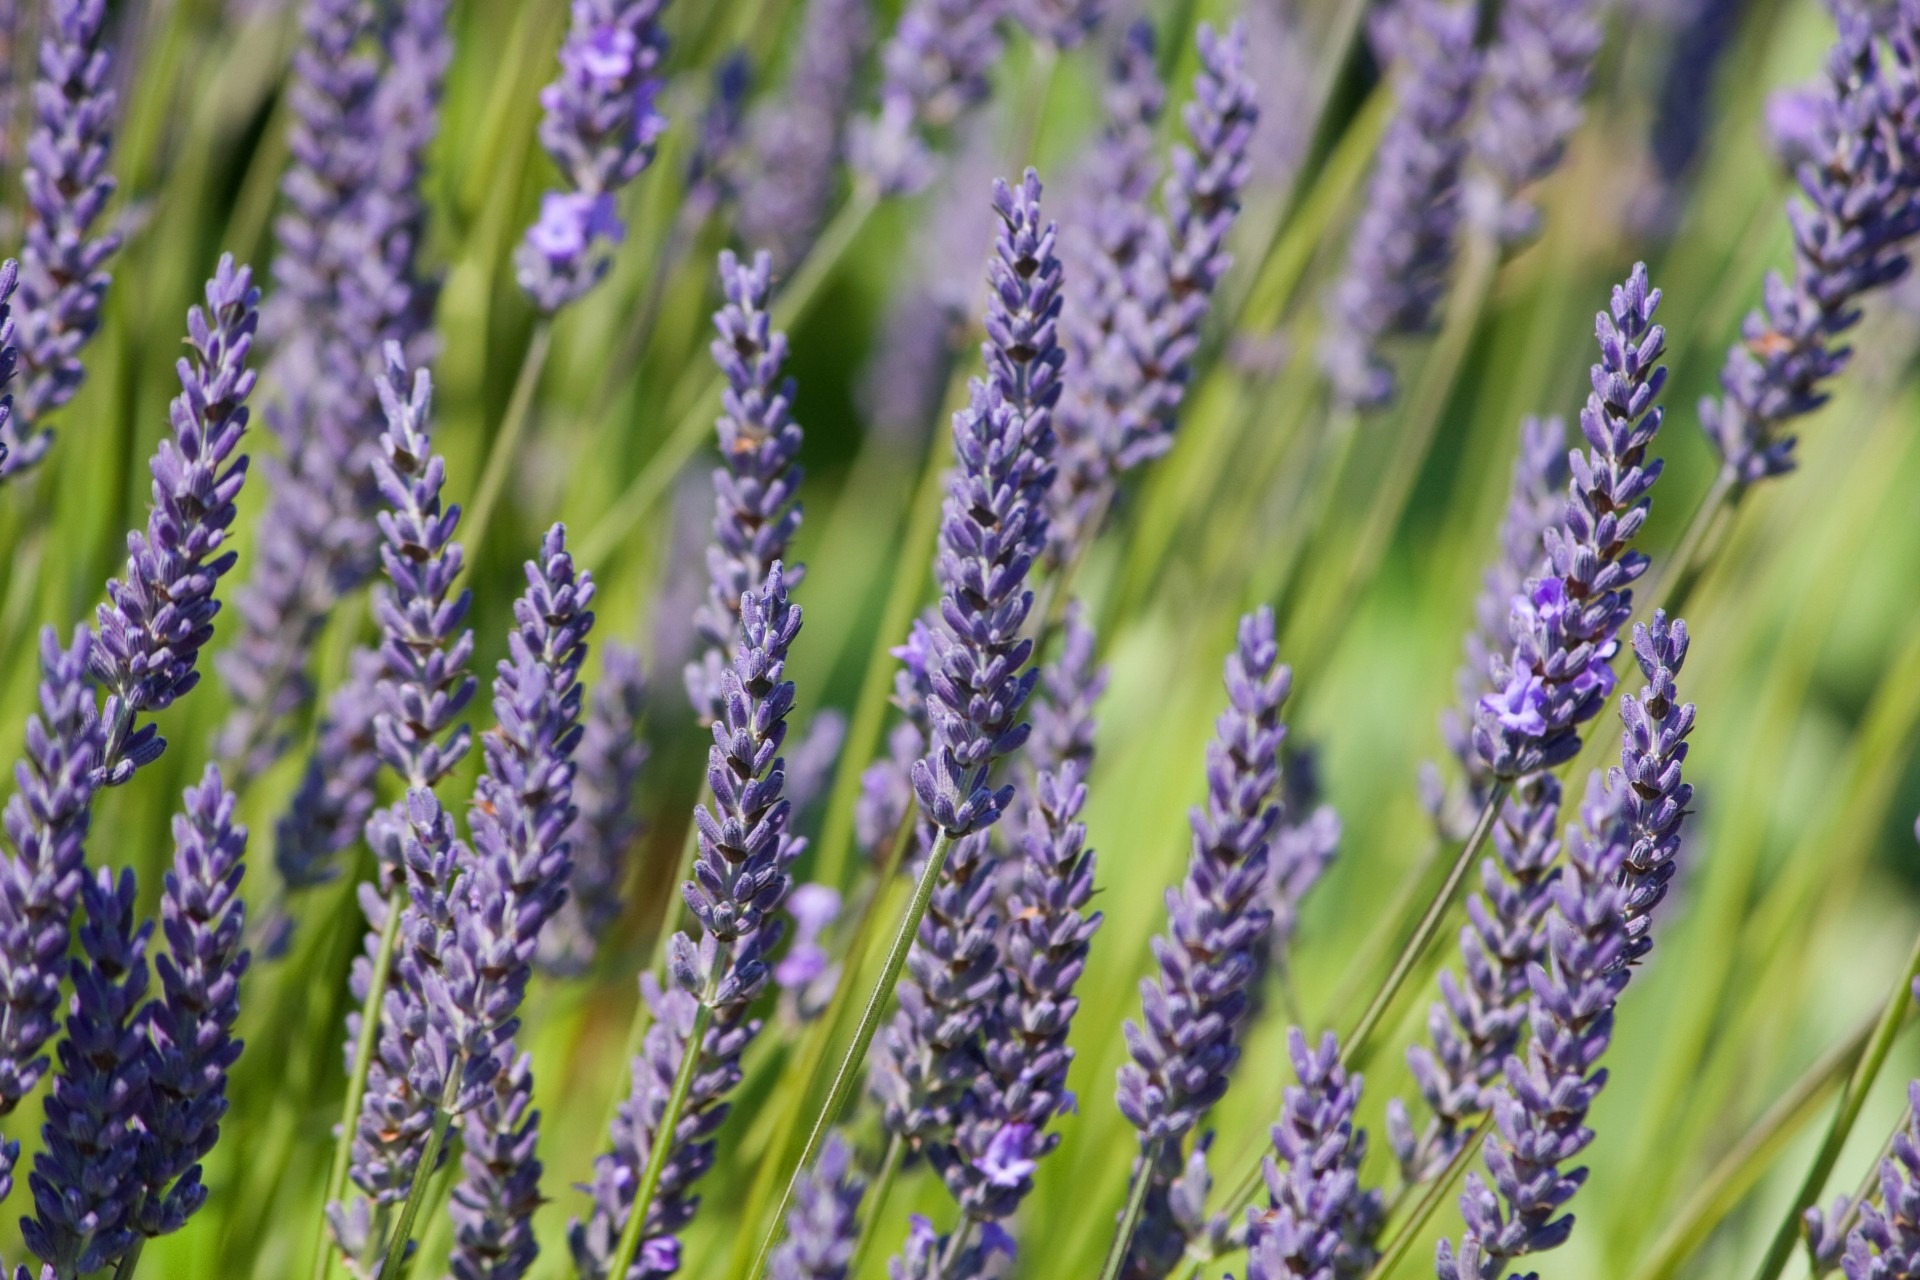
nature, grass, plant, field, flower, bush, herb, botany, flora, lavender, flowers, close up, background, picture, wallpaper, image, hyacinth, flowering plant, grass family, plant stem, land plant, english lavender, french lavender, lavandula dentata